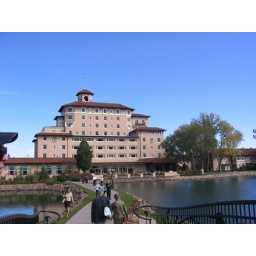
This is the back side of the main building from the bridge that goes over the pond.